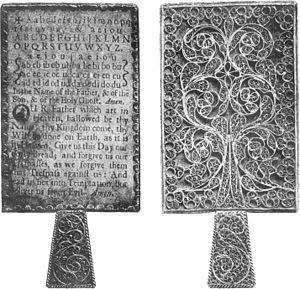
Un abécédaire est un support visuel présentant l'ensemble des symboles d'un alphabet, presque toujours listés dans l'ordre alphabétique, puis suivie d'un ou de plusieurs mots dont la première lettre commence par l'initial désignée.